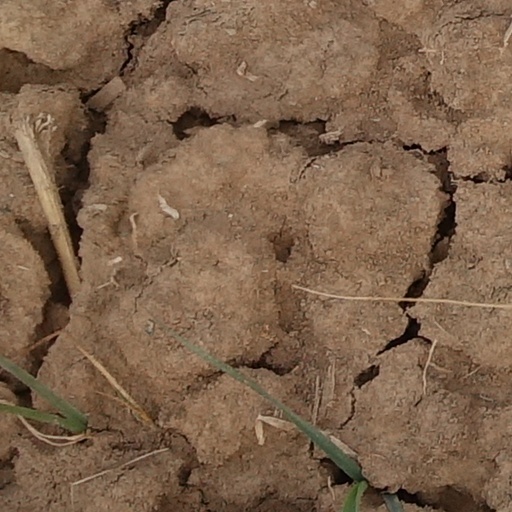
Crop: wheat